Ruth Teitelbaum

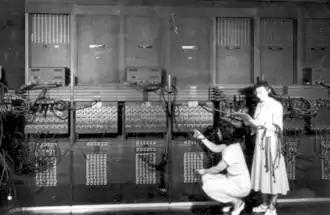

Ruth Teitelbaum ( Lichterman; February 1, 1924 – August 9, 1986) was an American computer programmer and mathematician who was one of the first computer programmers in the world. Teitelbaum was one of the original programmers for the ENIAC computer.